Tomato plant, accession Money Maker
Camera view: vertical (180 deg); turntable rotation: 90 degrees
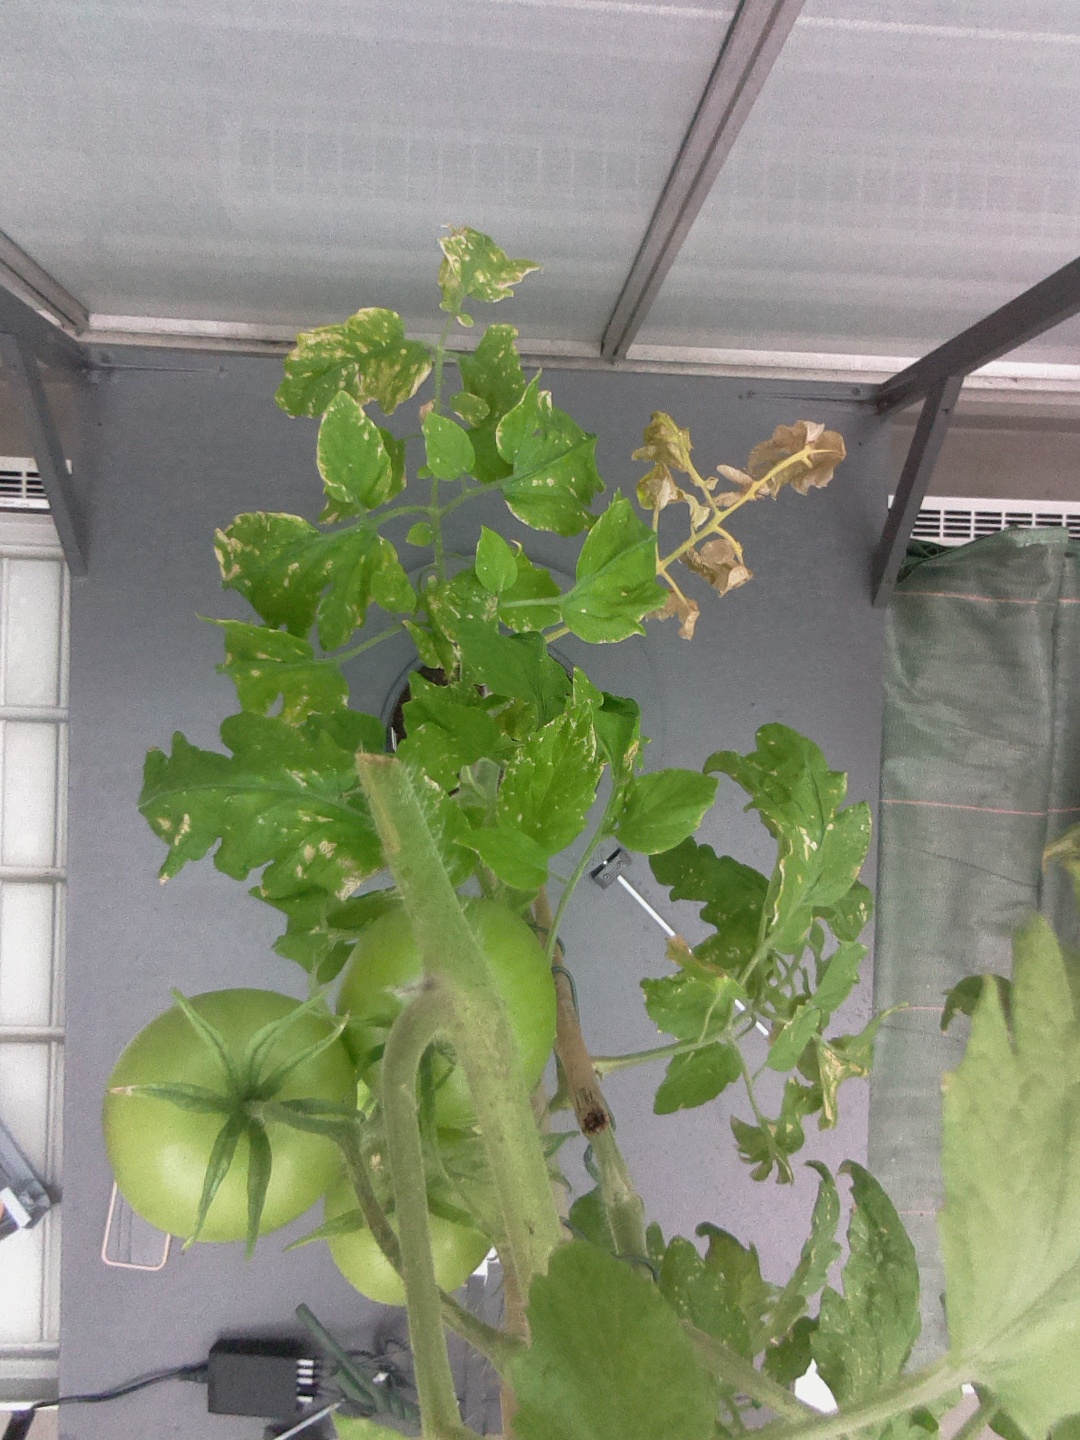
BBCH growth stage 79: 90% -100% of final fruit size